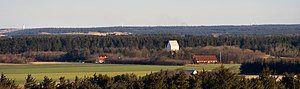
Skallerup Kirke (Hjørring Kommune)
Skallerup Kirke set på afstand
Skallerup Kirke
Skallerup Kirke består af romansk kor og skib med vesttårn, sakristi og våbenhus bygget i sengotisk tid. De romanske dele er opført af granitkvadre.